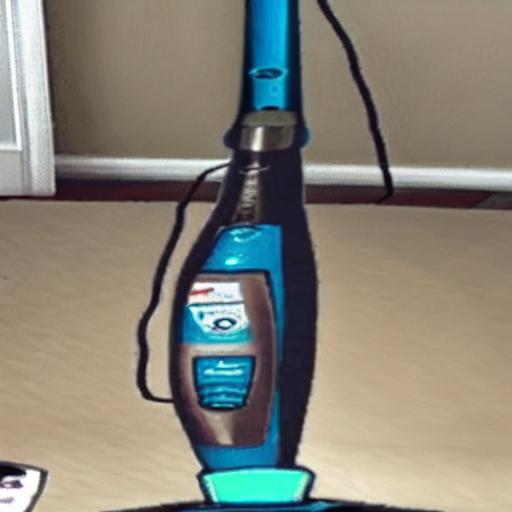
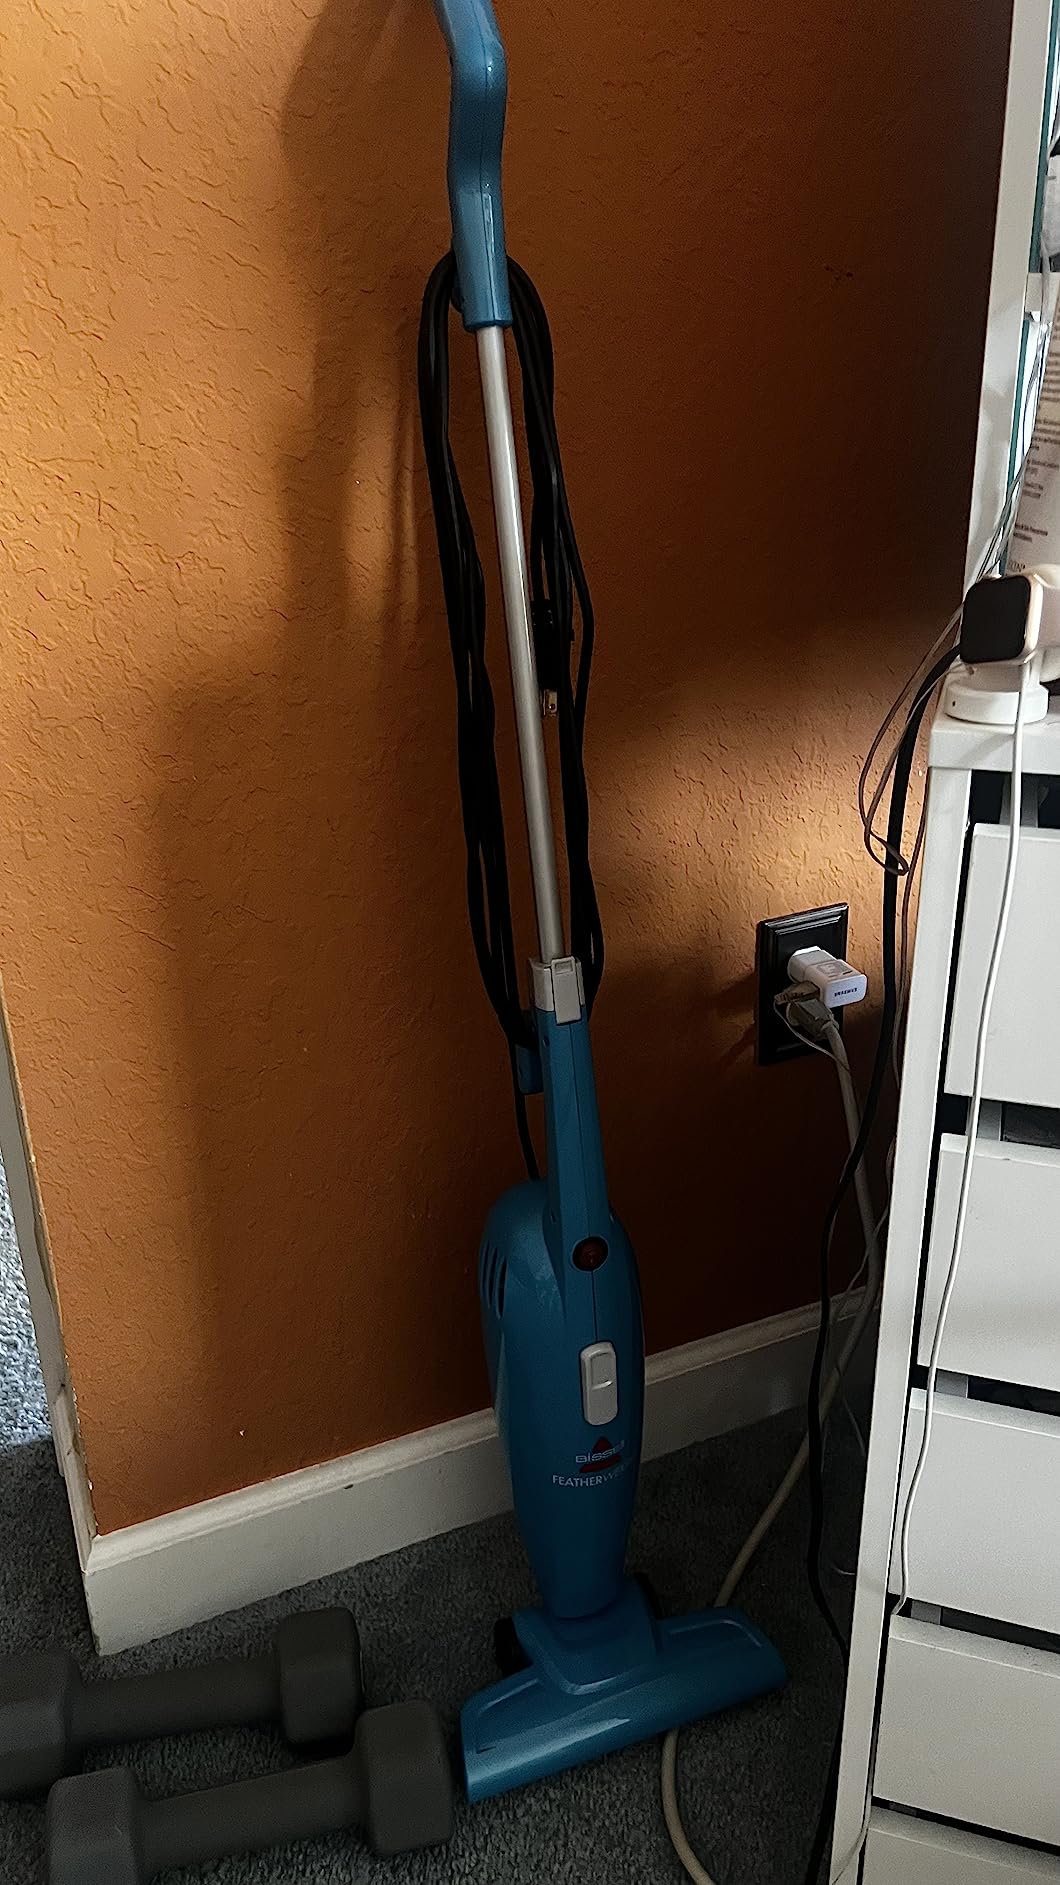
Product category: items_vacuum
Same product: no